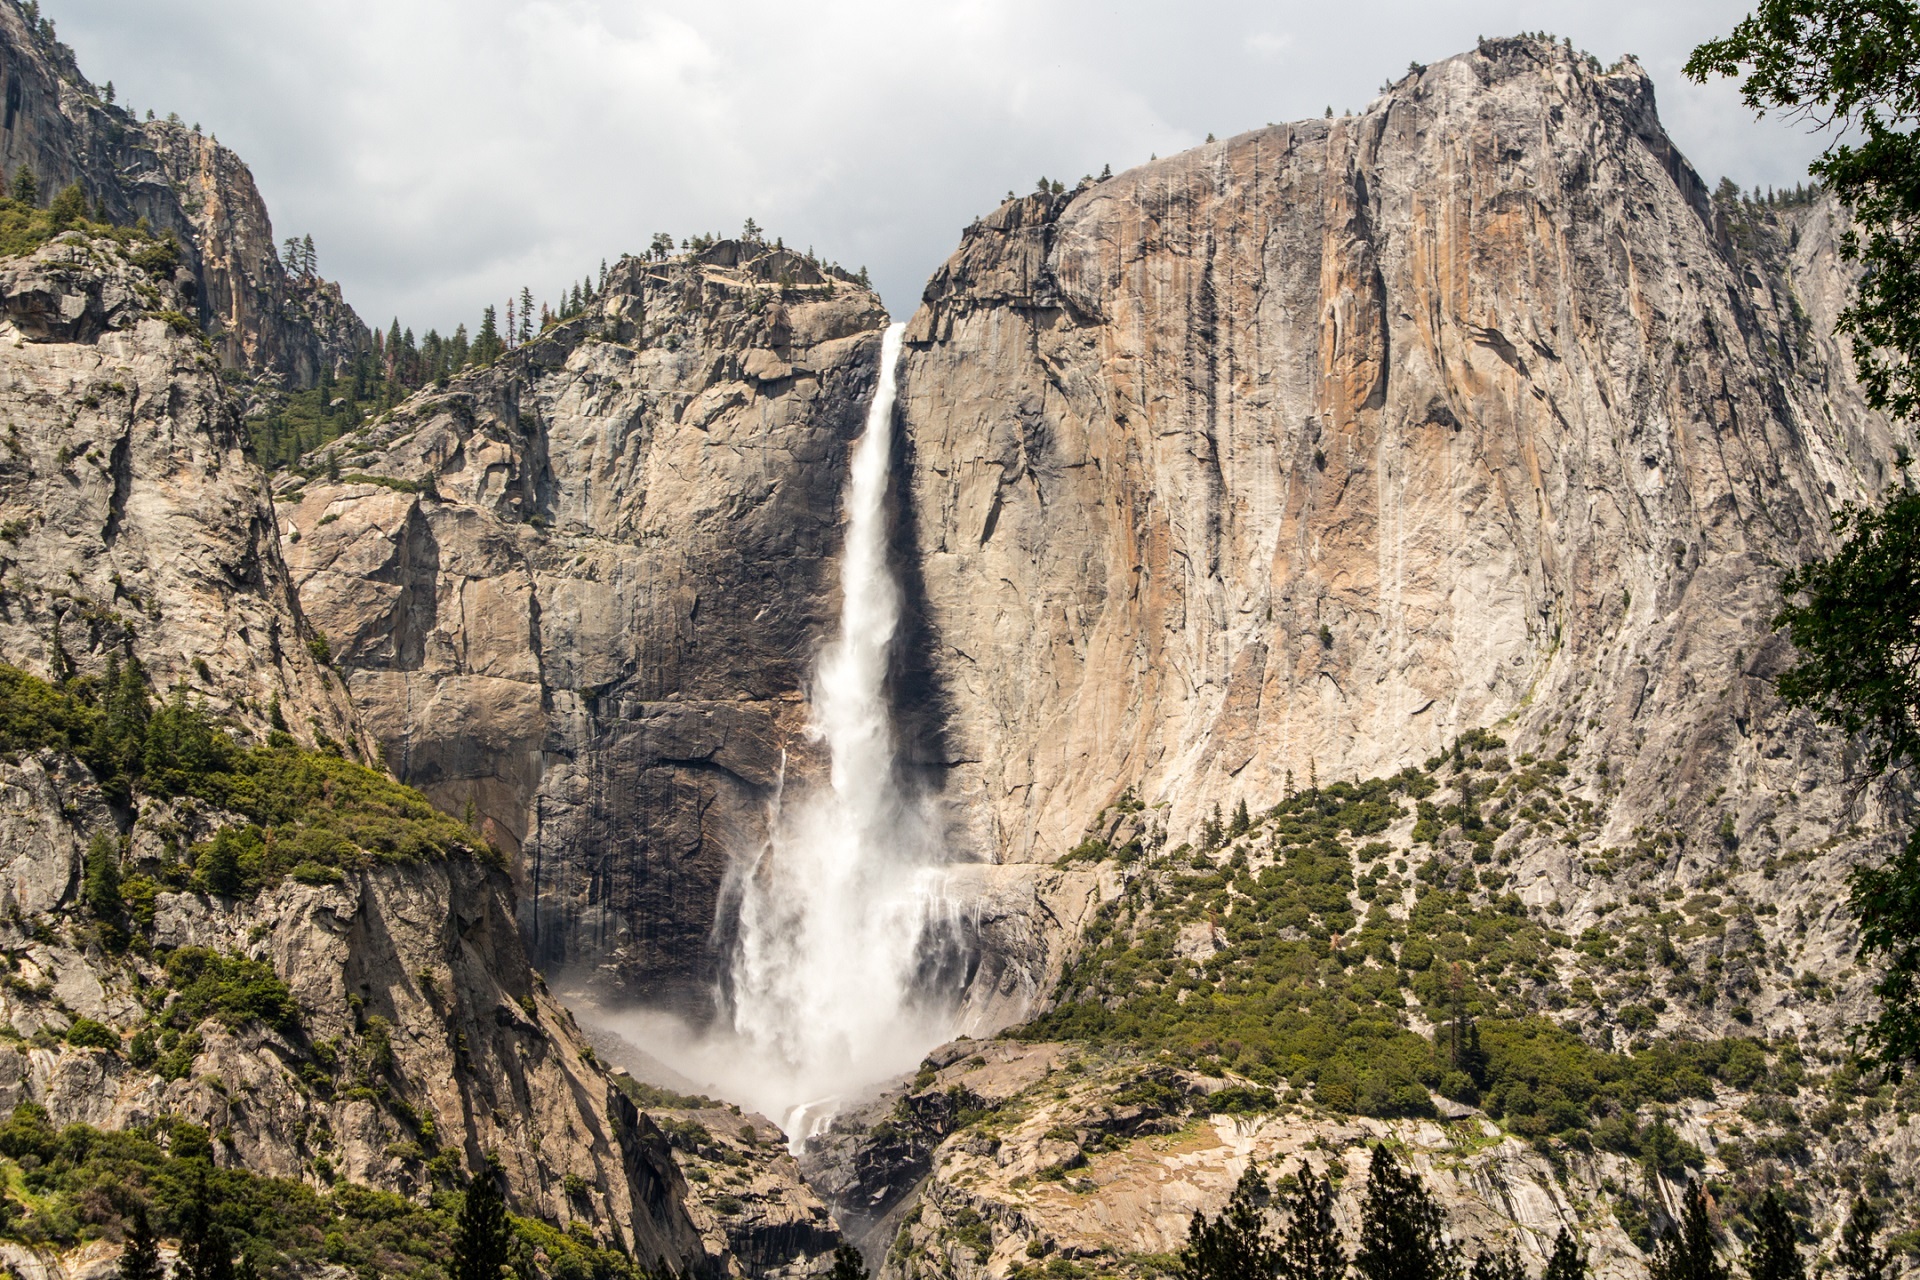
landscape, nature, rock, waterfall, wilderness, mountain, adventure, panorama, formation, cliff, scenic, park, usa, terrain, national park, california, yosemite national park, trees, outdoors, geology, cliffs, falls, water feature, geological phenomenon